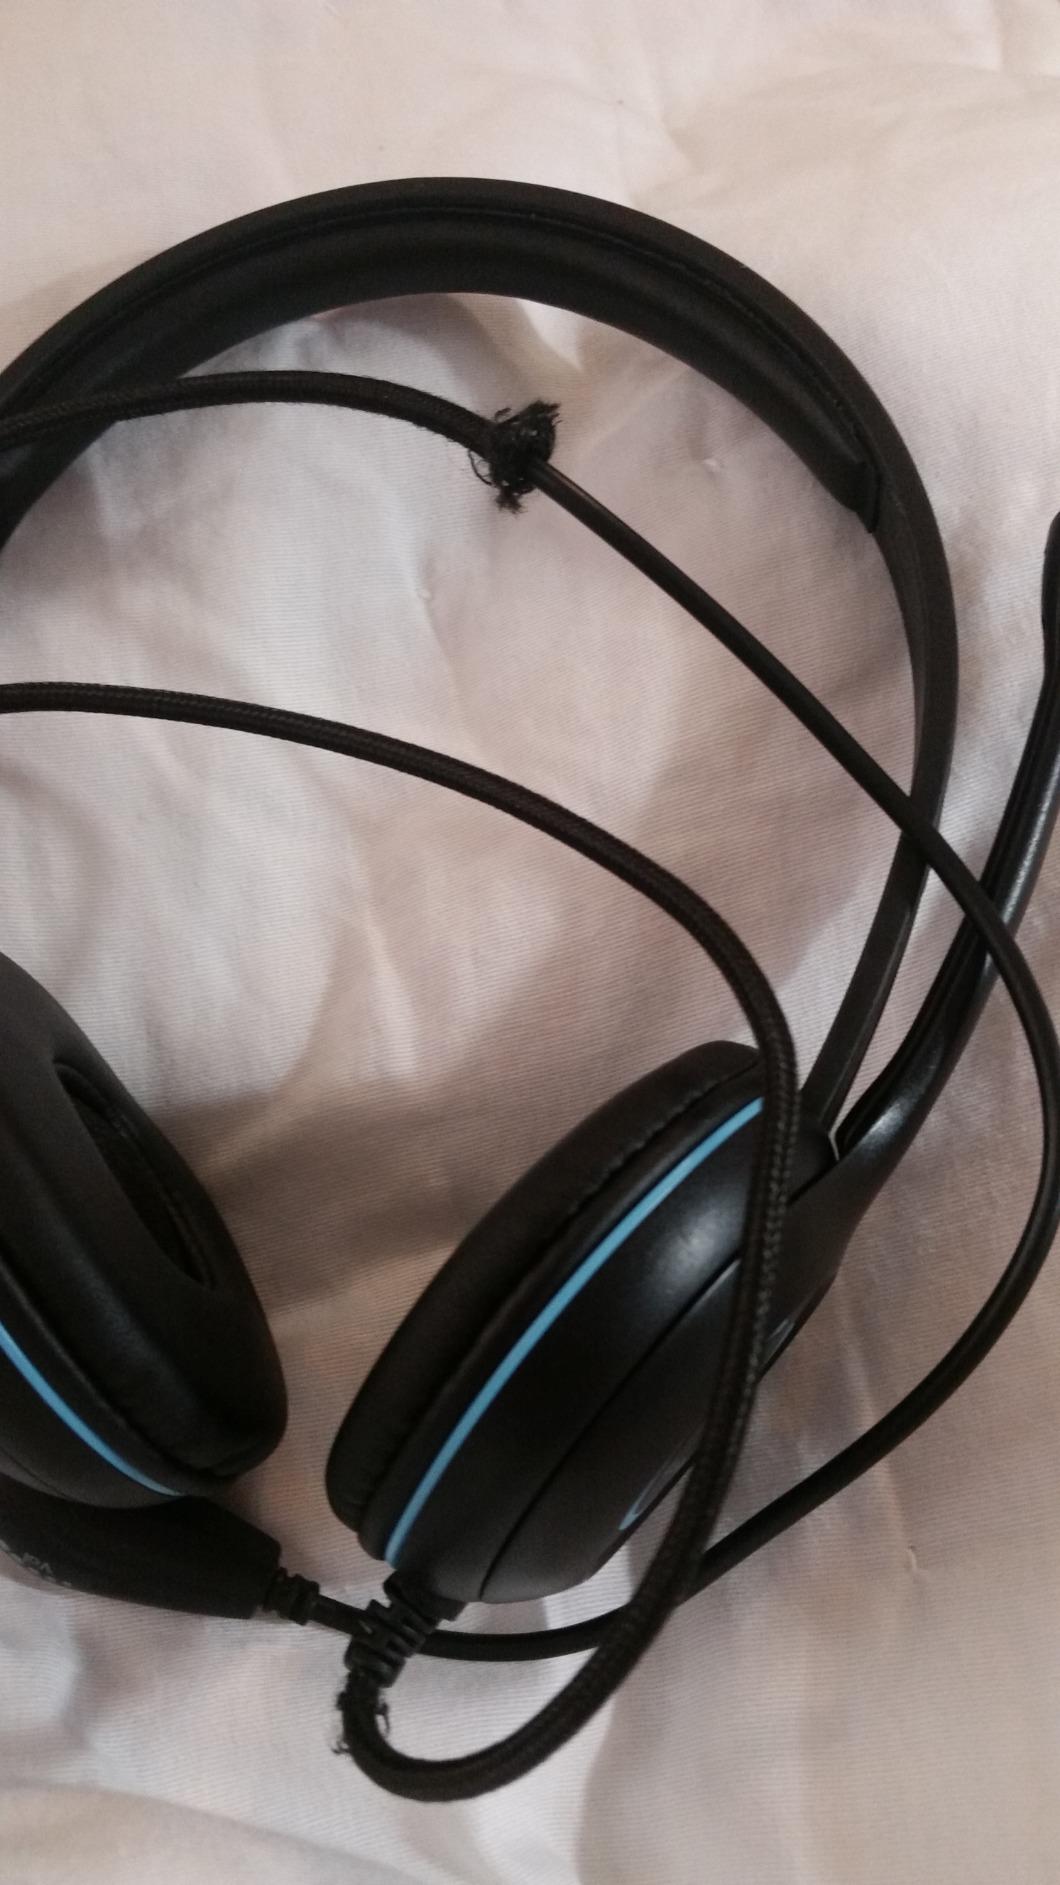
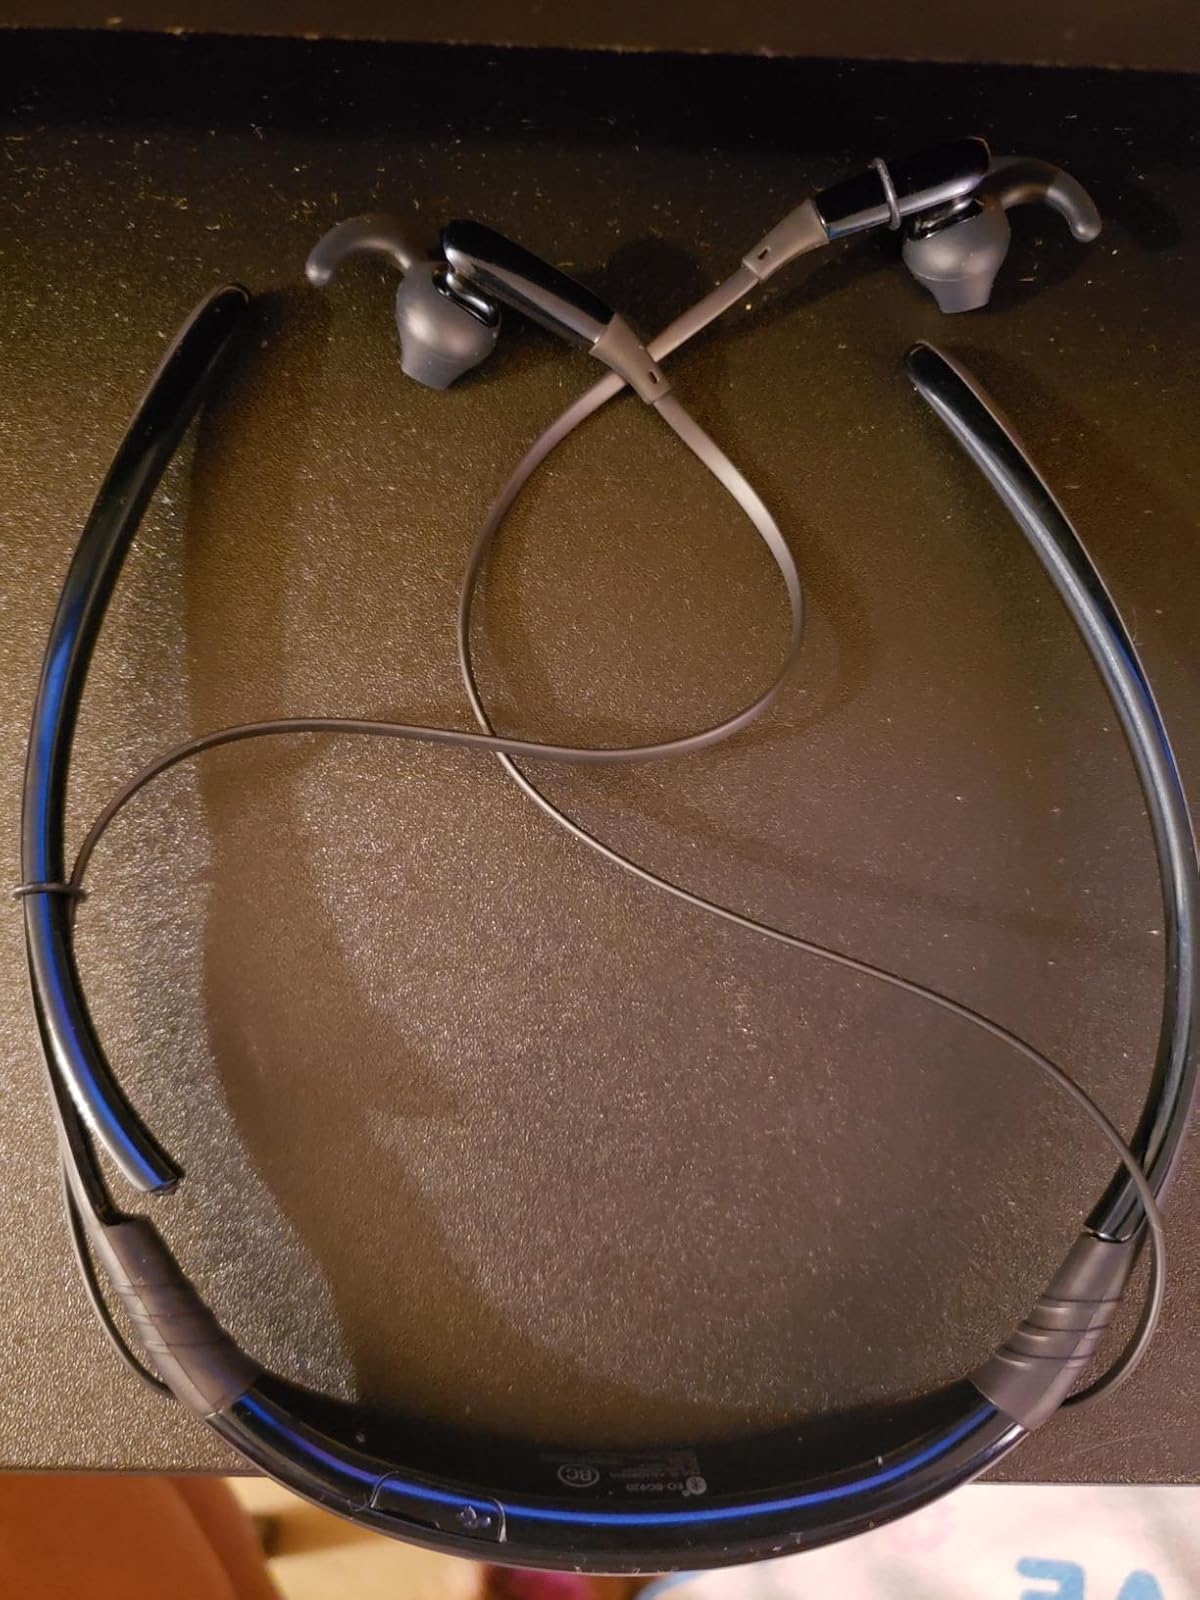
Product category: headphones
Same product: no